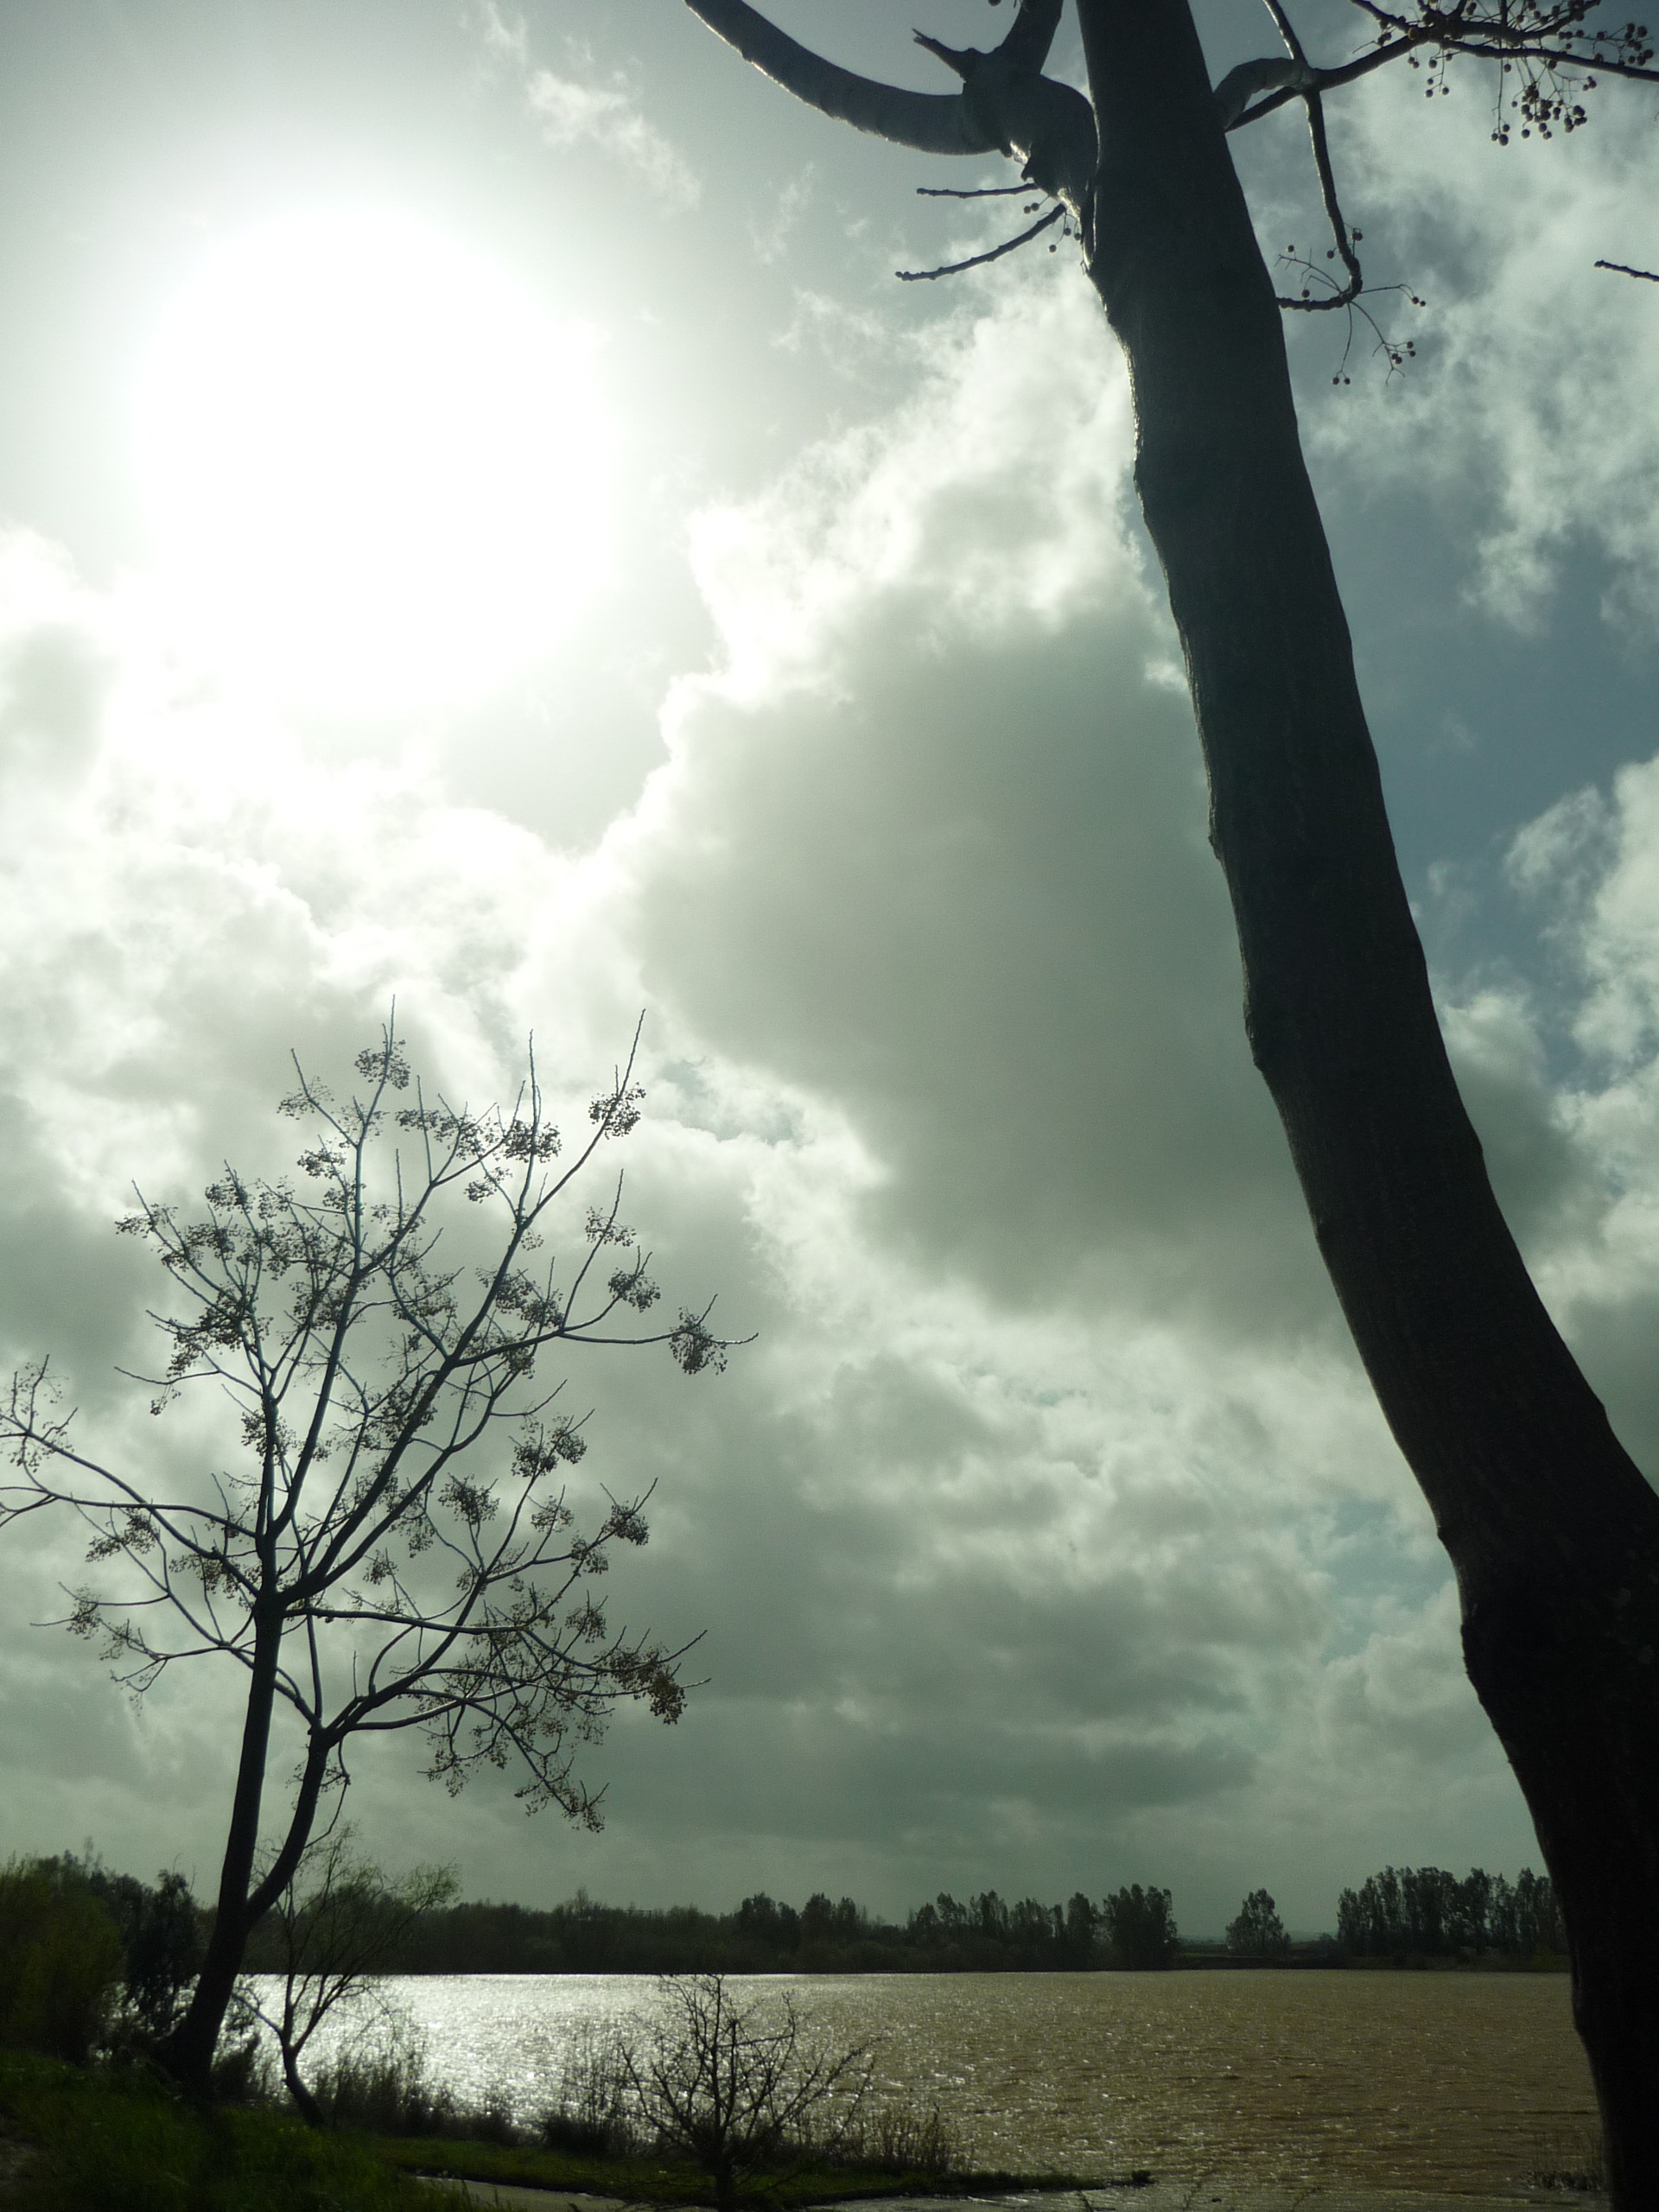
landscape, tree, nature, winter, cloud, sky, sun, sunlight, cloudy, morning, wind, atmosphere, river, dusk, reflection, weather, trees, clouds, ribera, afternoon, meteorological phenomenon, guadiana, atmospheric phenomenon, woody plant